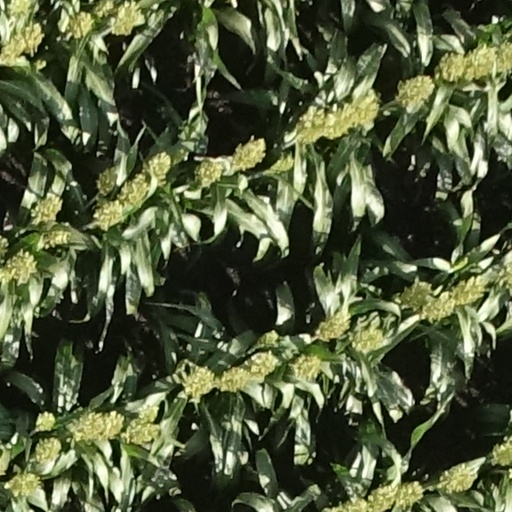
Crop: sorghum